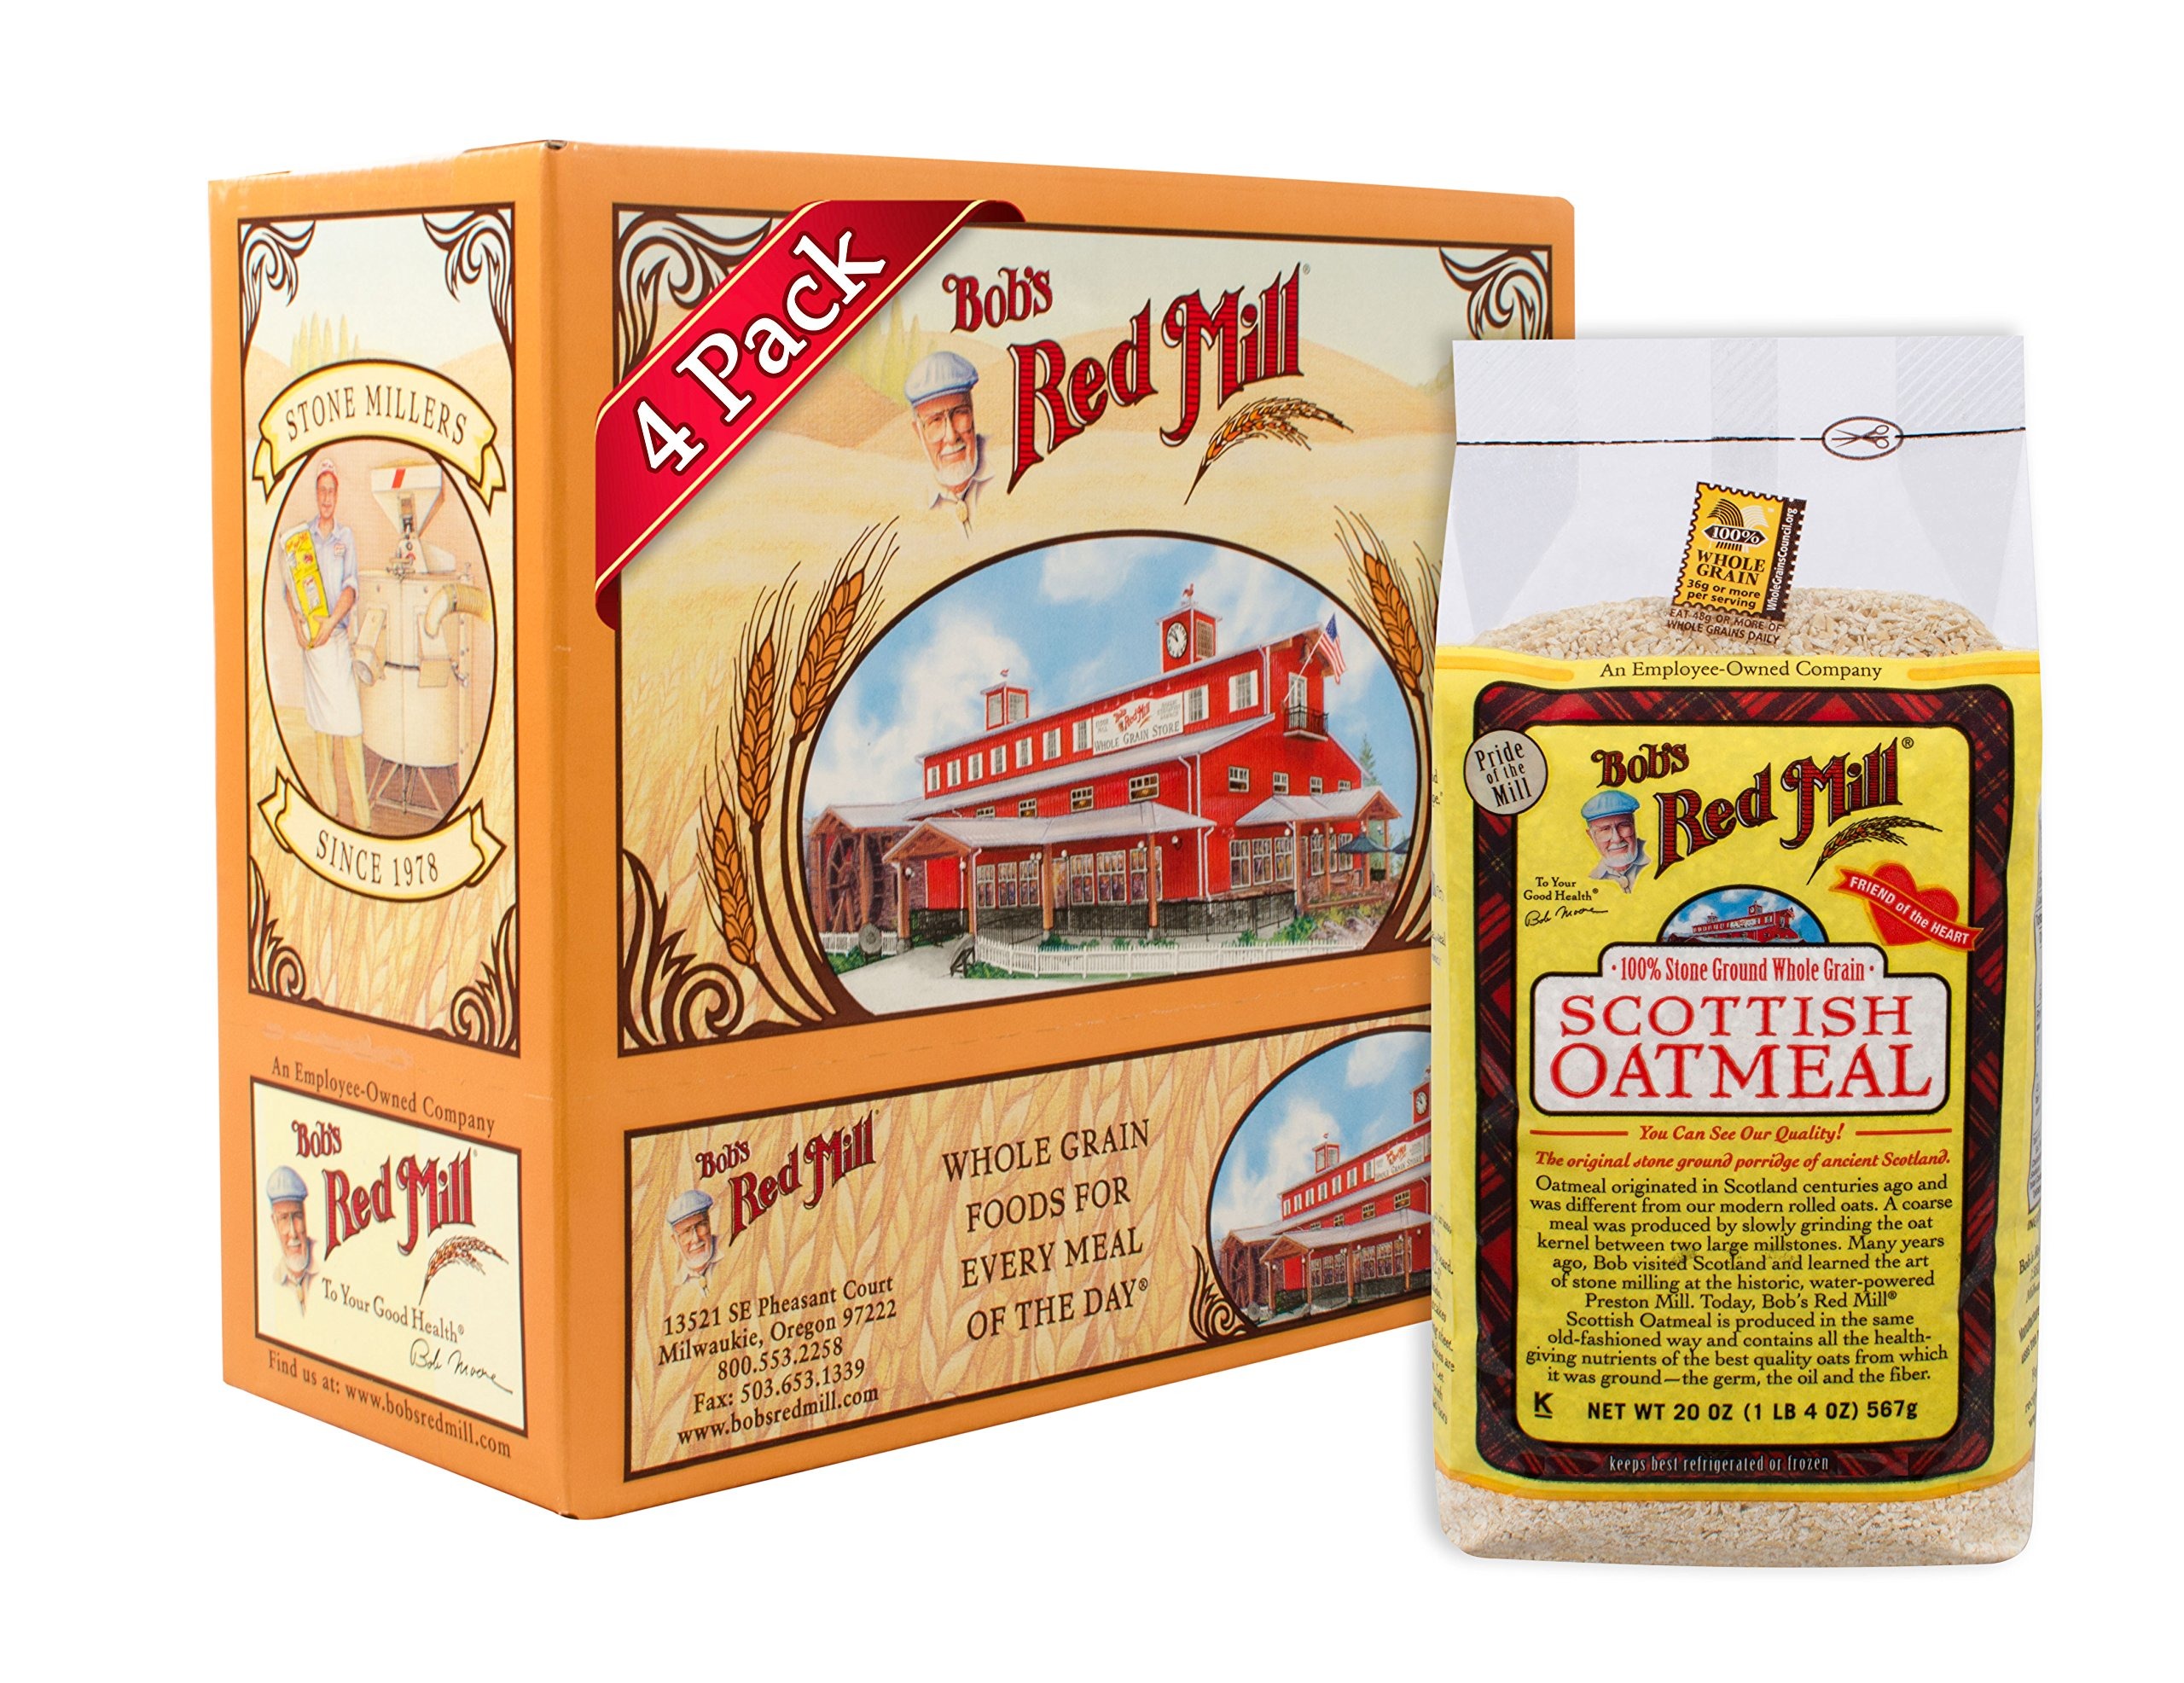
Item Name: Bob's Red Mill Scottish Oatmeal, 20 Oz (4 Pack)
Bullet Point 1: MAKE IT GRAIN: Bob's Red Mill Scottish Oatmeal is a modern re-creation of the original whole grain porridge of ancient Scotland
Bullet Point 2: OLD FASHIONED: Stone ground, not rolled, in our century-old mills for a deliciously smooth and creamy start to your morning
Bullet Point 3: MORNING OATS: What says good morning better than a potentially heart-healthy source of protein and fiber? Other than oatmeal cookies, of course
Bullet Point 4: SAVORY OR SWEET: Breakfast not your bag? Try your hand at a hearty and rustic steel cut oat bread
Bullet Point 5: BOB'S RED MILL: Make folks a little happier; It's the idea that keeps our stone mills grinding to fill every bag with wholesome goodness
Value: 80.0
Unit: ounce

Price: 26.99